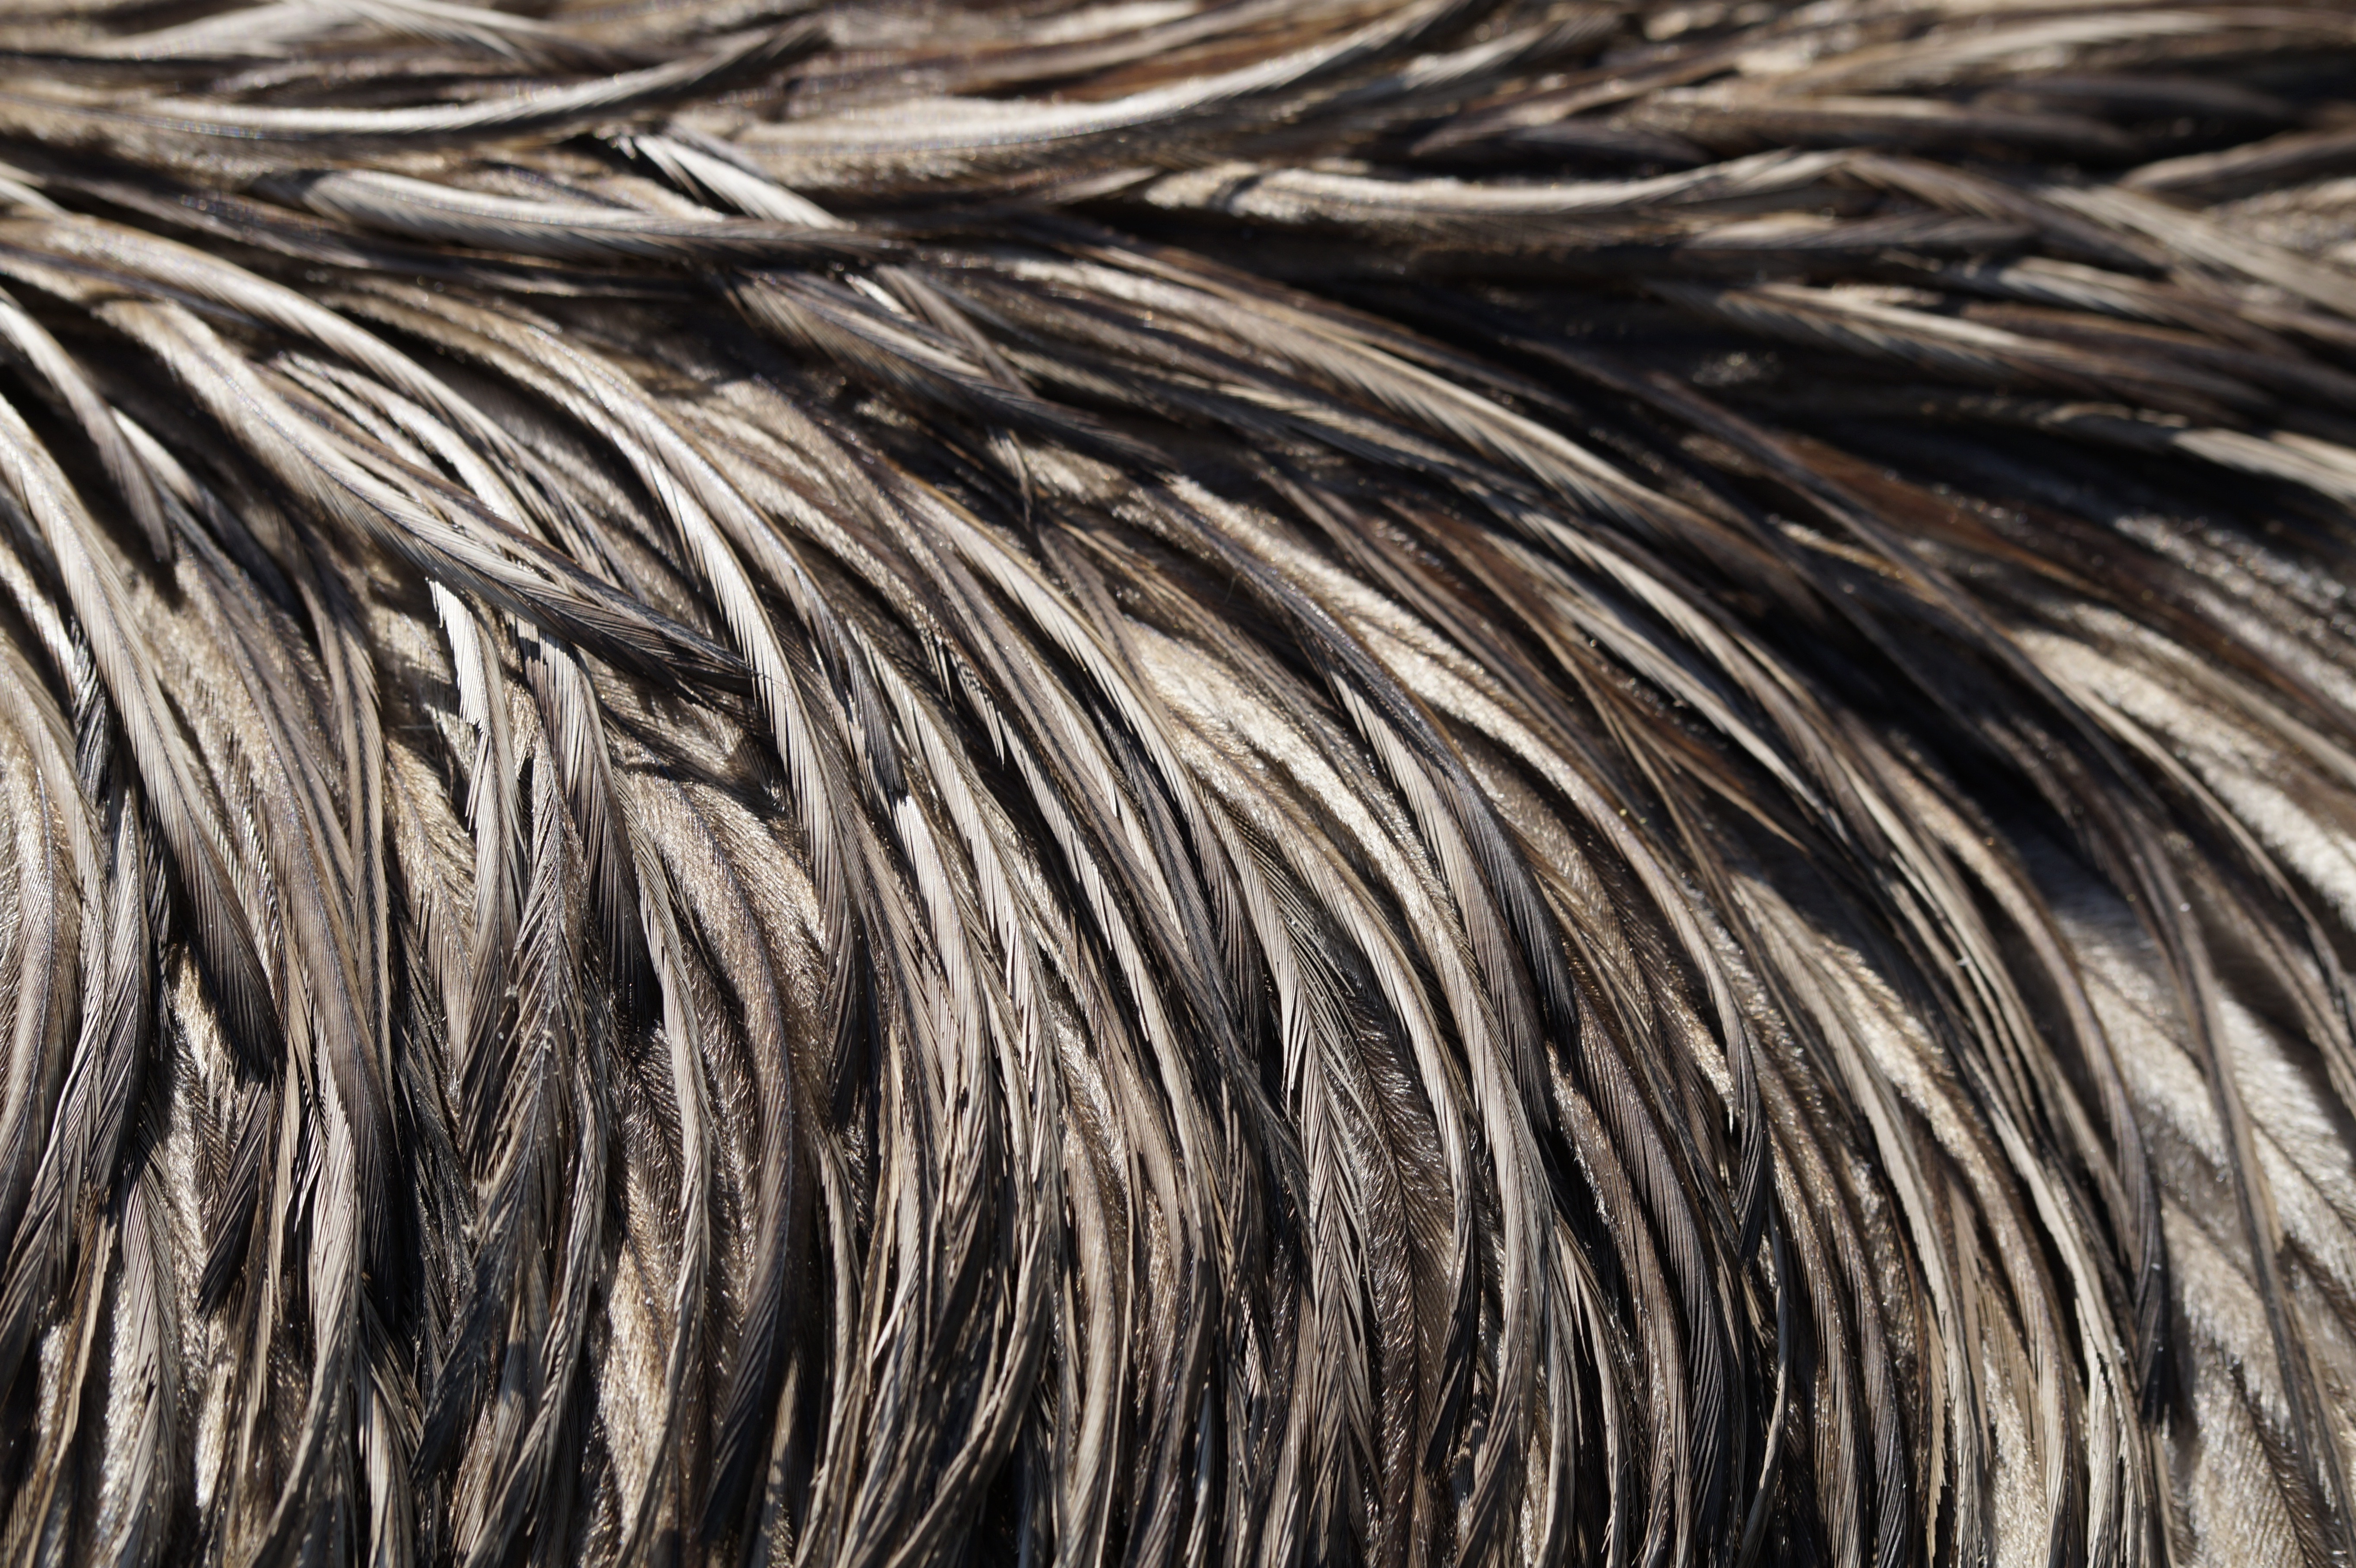
bird, wing, wood, fur, brown, close, feather, material, thread, close up, textile, emu, spring dress, emu feathers